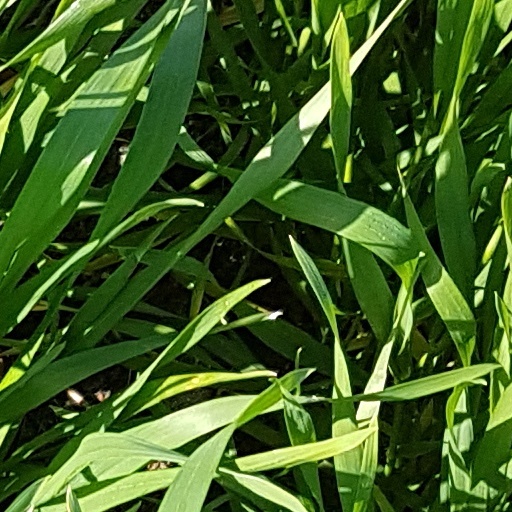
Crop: wheat